2000 Canadian Grand Prix

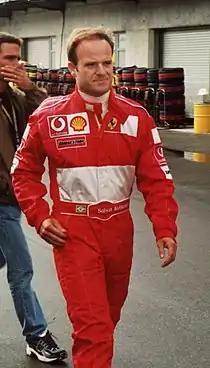
Rubens Barrichello (pictured in 2002) finished in second position.

Each driver was limited to twelve laps during Saturday's one-hour qualifying session, with the starting order determined by their fastest laps. The 107% rule was in force during this session, which required each driver to set a time within 107% of the fastest lap to qualify for the race. The session was held in dry, sunny weather; winds were observed and there was a diminishing chance of rain. No driver appeared to venture onto the circuit, which was dustier and slicker than in practice, particularly at turns eight and nine, as well as the second chicane. Michael Schumacher took his third pole position of the season, and the 26th of his career, with a time of 1:18.439 set on his final lap. Coulthard qualified second, 0.098 seconds slower than Michael Schumacher's lap, having battled the latter for grid position throughout qualifying. Barrichello qualified third after encountering traffic and a stoppage to qualifying. Häkkinen, fourth, encountered traffic during his qualifying runs and ran a defective front wing. Frentzen, fifth, struggled to find his braking point at the L'Epingle hairpin due to heavy winds. Villeneuve was sixth after locking his front tyres at the first chicane during his first quick lap. His teammate Zonta was eighth. Trulli in seventh lacked grip in his tyres. Arrows' Pedro de la Rosa and Fisichella (driving with excess understeer and lack of traction) were ninth and tenth.